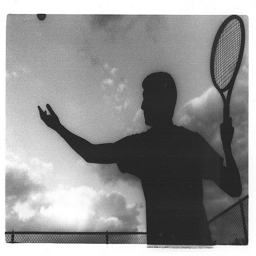
a man throwing up a tennis ball so he can hit it with a racket
A man holding a tennis racquet under a cloudy sky.
A man is preparing to serve the tennis ball.
This is a silhouette man hitting a tennis ball.
A silhouette of a man throwing a tennis ball in to the air while holding a racquet.